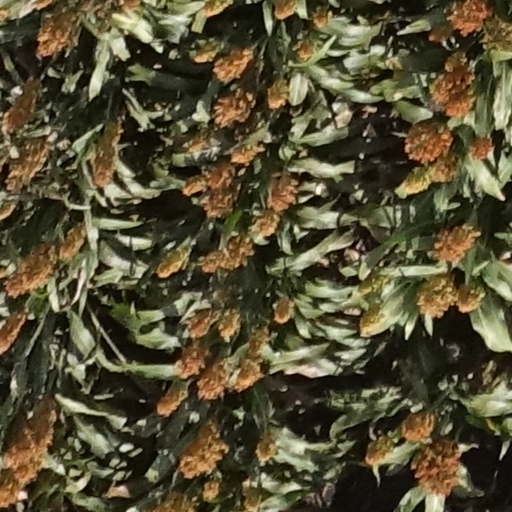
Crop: sorghum